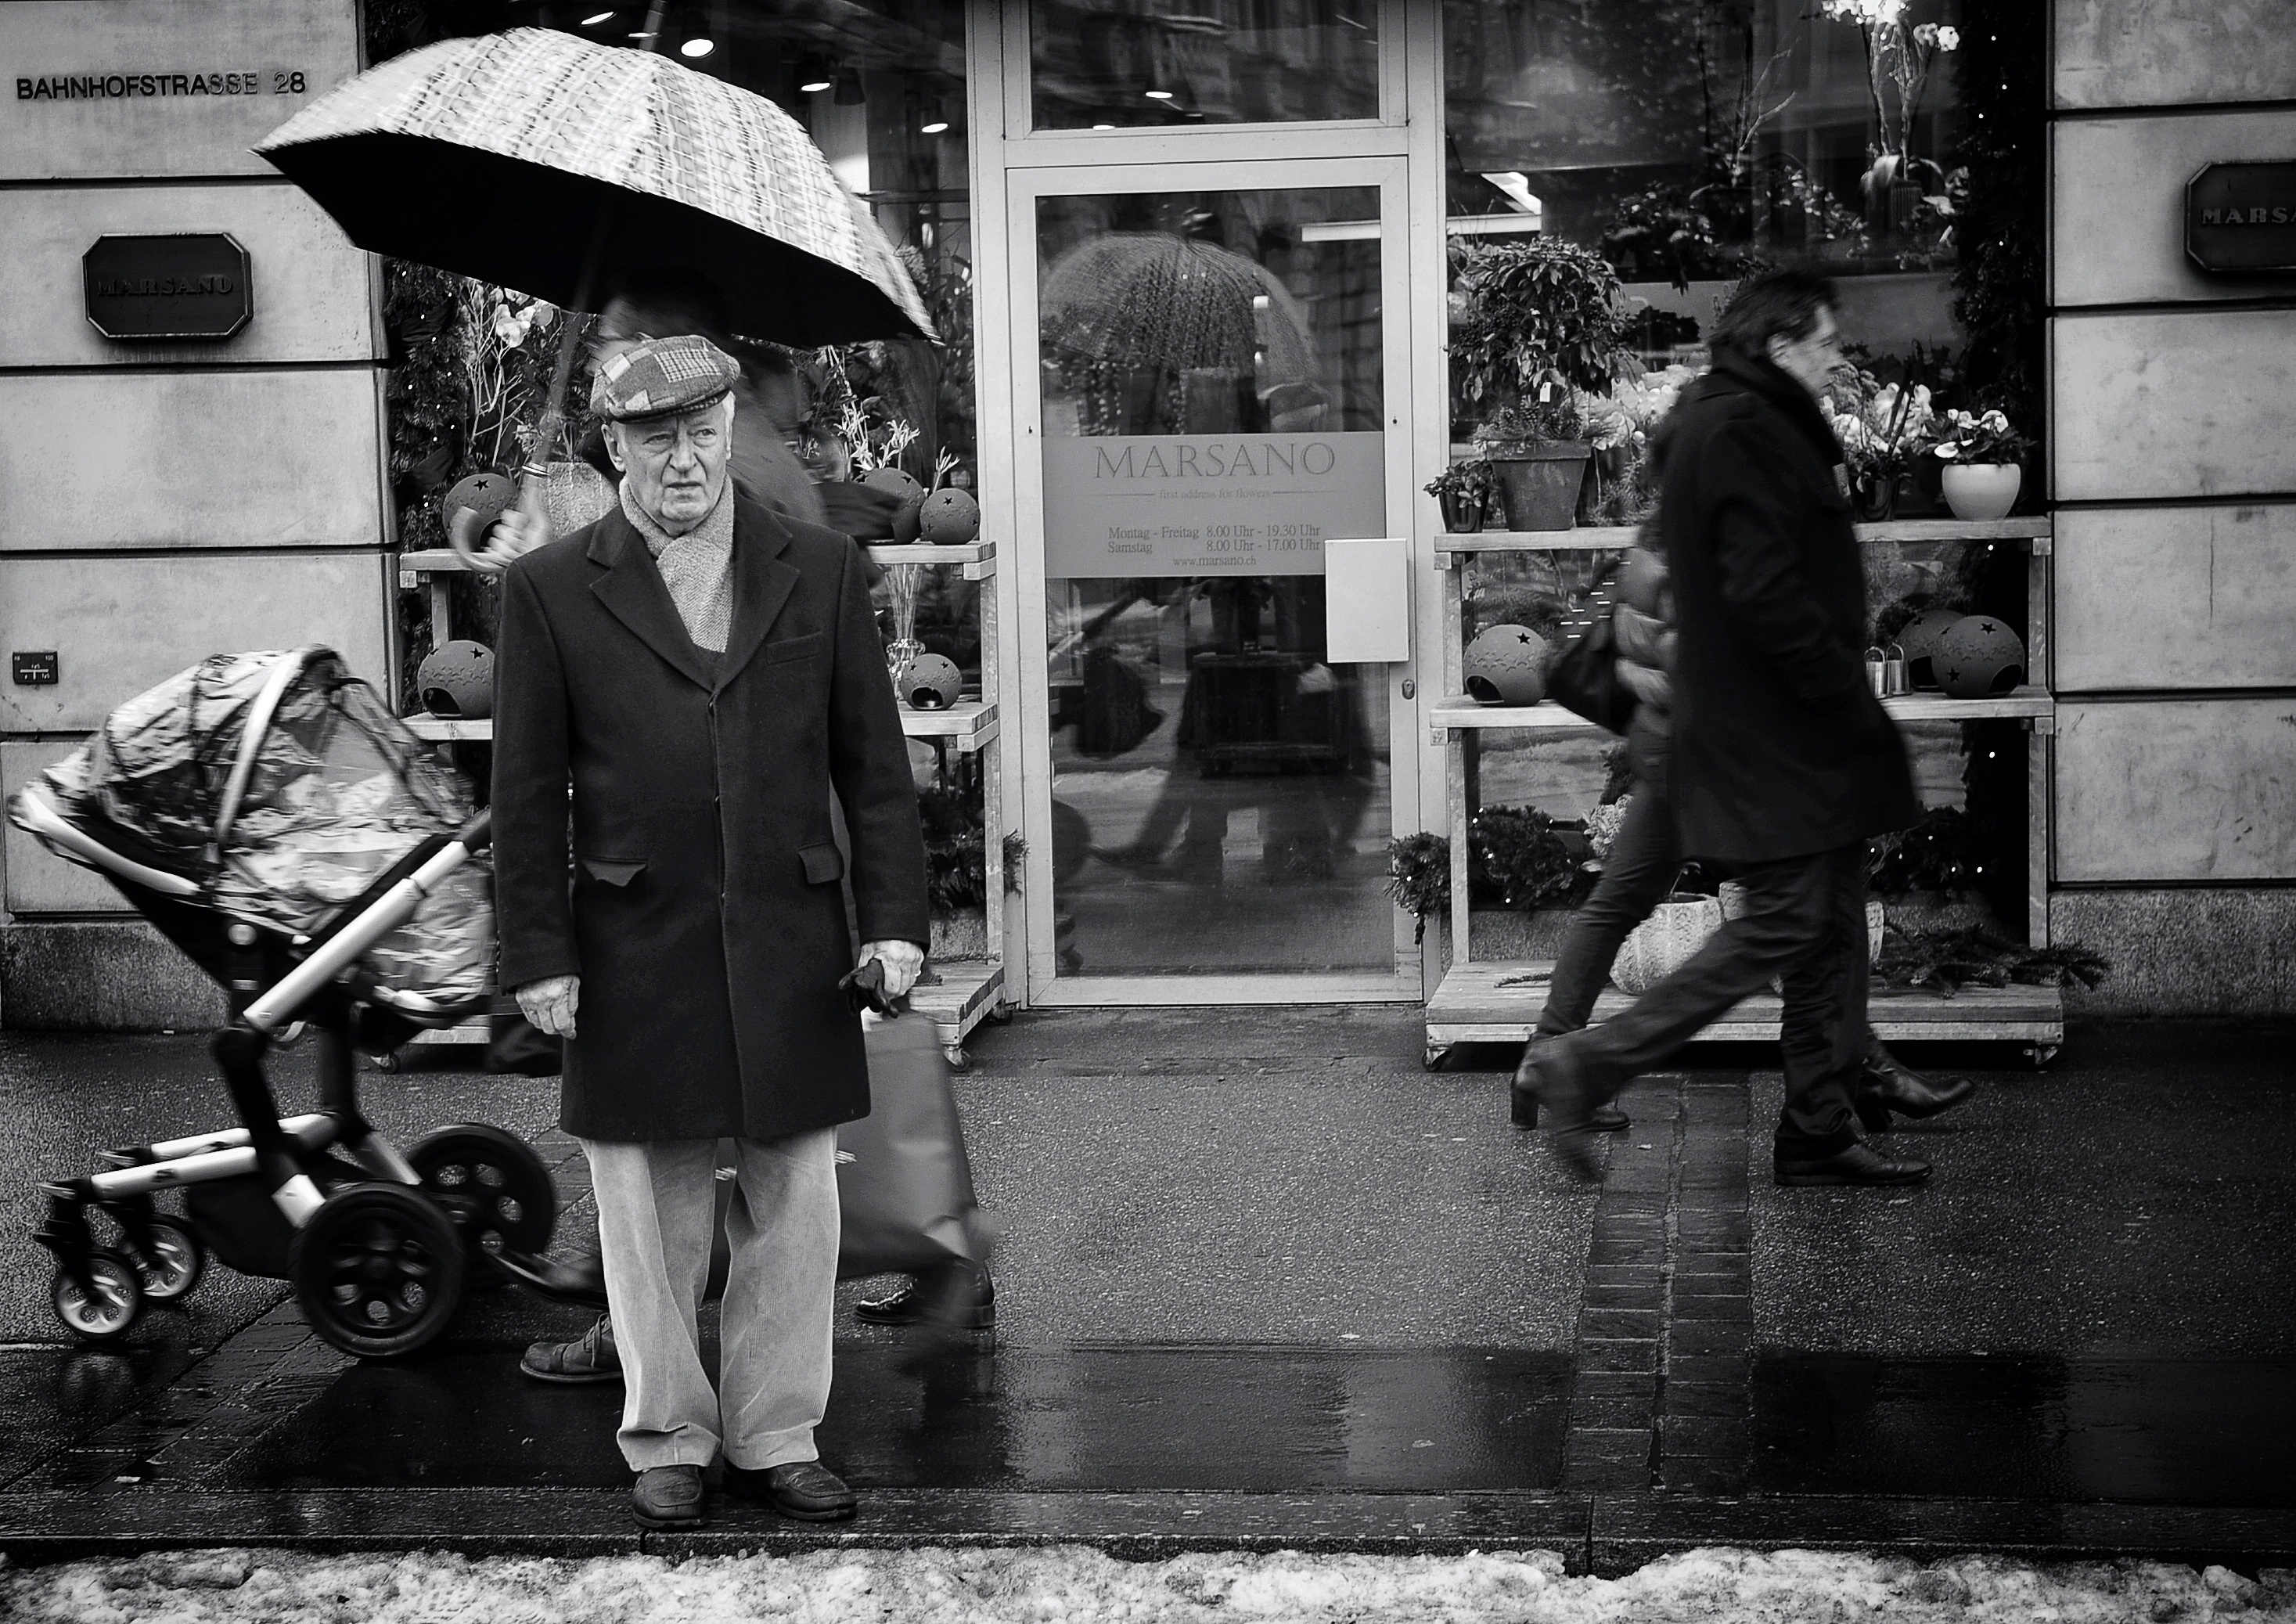
man, person, winter, black and white, people, road, white, street, photography, rain, city, urban, umbrella, nikon, clothing, black, monochrome, streetphotography, bw, 2015, candid, infrastructure, swiss, stadt, photograph, snapshot, streetart, schweiz, switzerland, portraits, strasse, zurich, streetphoto, snapseed, thaw, faces, regen, schwarzundweiss, stphotographia, streetscene, strassenszene, strassenfotografie, strasenfotografie, streetlife, streetportrait, streetpix, thomas8047, onthestreets, bahnhofstrasse, streetphotographer, 175528, paradeplatz, streetfashion, streetfotografie, zurichstreet, fascinationstreet, streetphotographie, nikond300s, z richzurich, winterz rich, streetartz ri, zuri, marsano, monochrome photography, film noir, human positions